The Mall (Bromley)

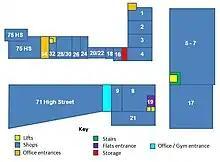
Redeveloped store layout (not to scale)

The shops along the east side were extended at the front and back. The first floor from those shops were taken away except for Poundland which also has the first floor of unit 6 (A.K.A. unit 5a) (currently vacant but used to store the Christmas decorations). The lift and stairs were moved from between the buildings to next to the east side of the building.